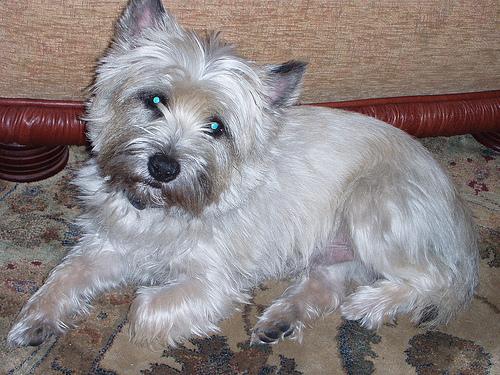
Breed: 211-n000009-cairn